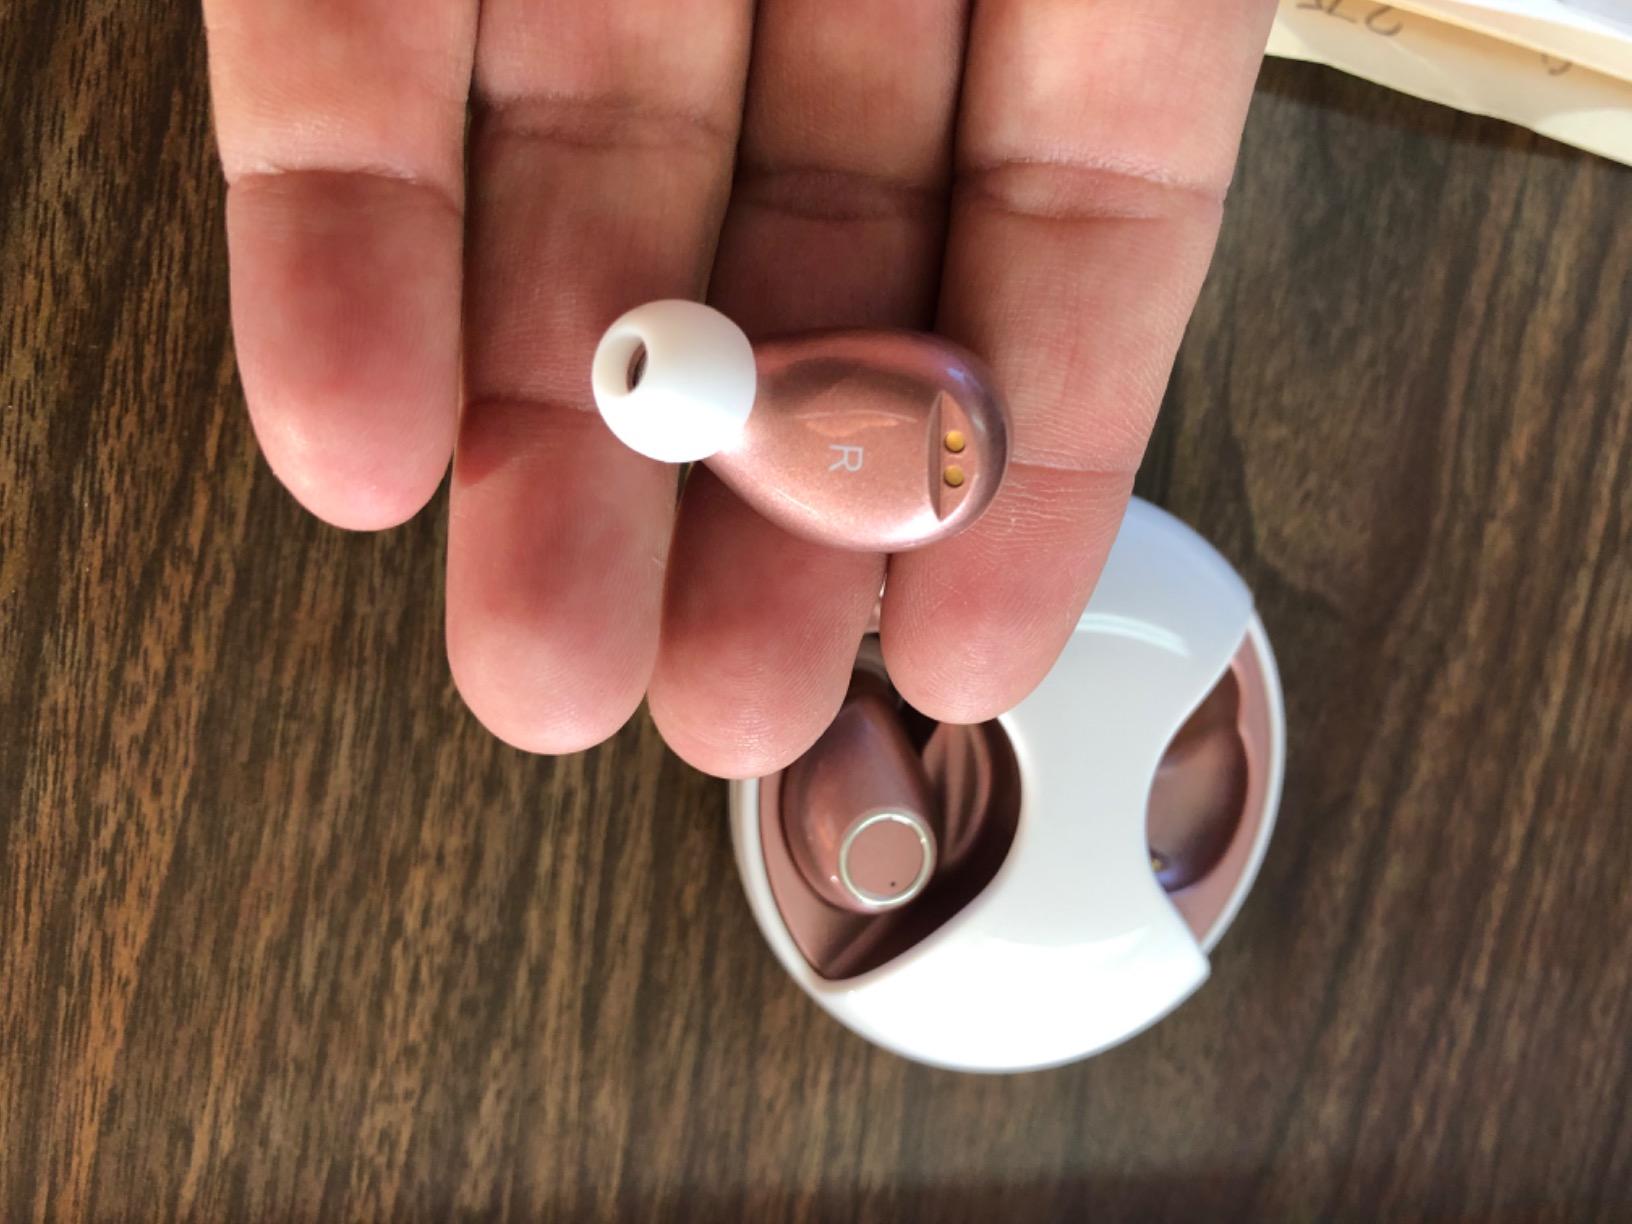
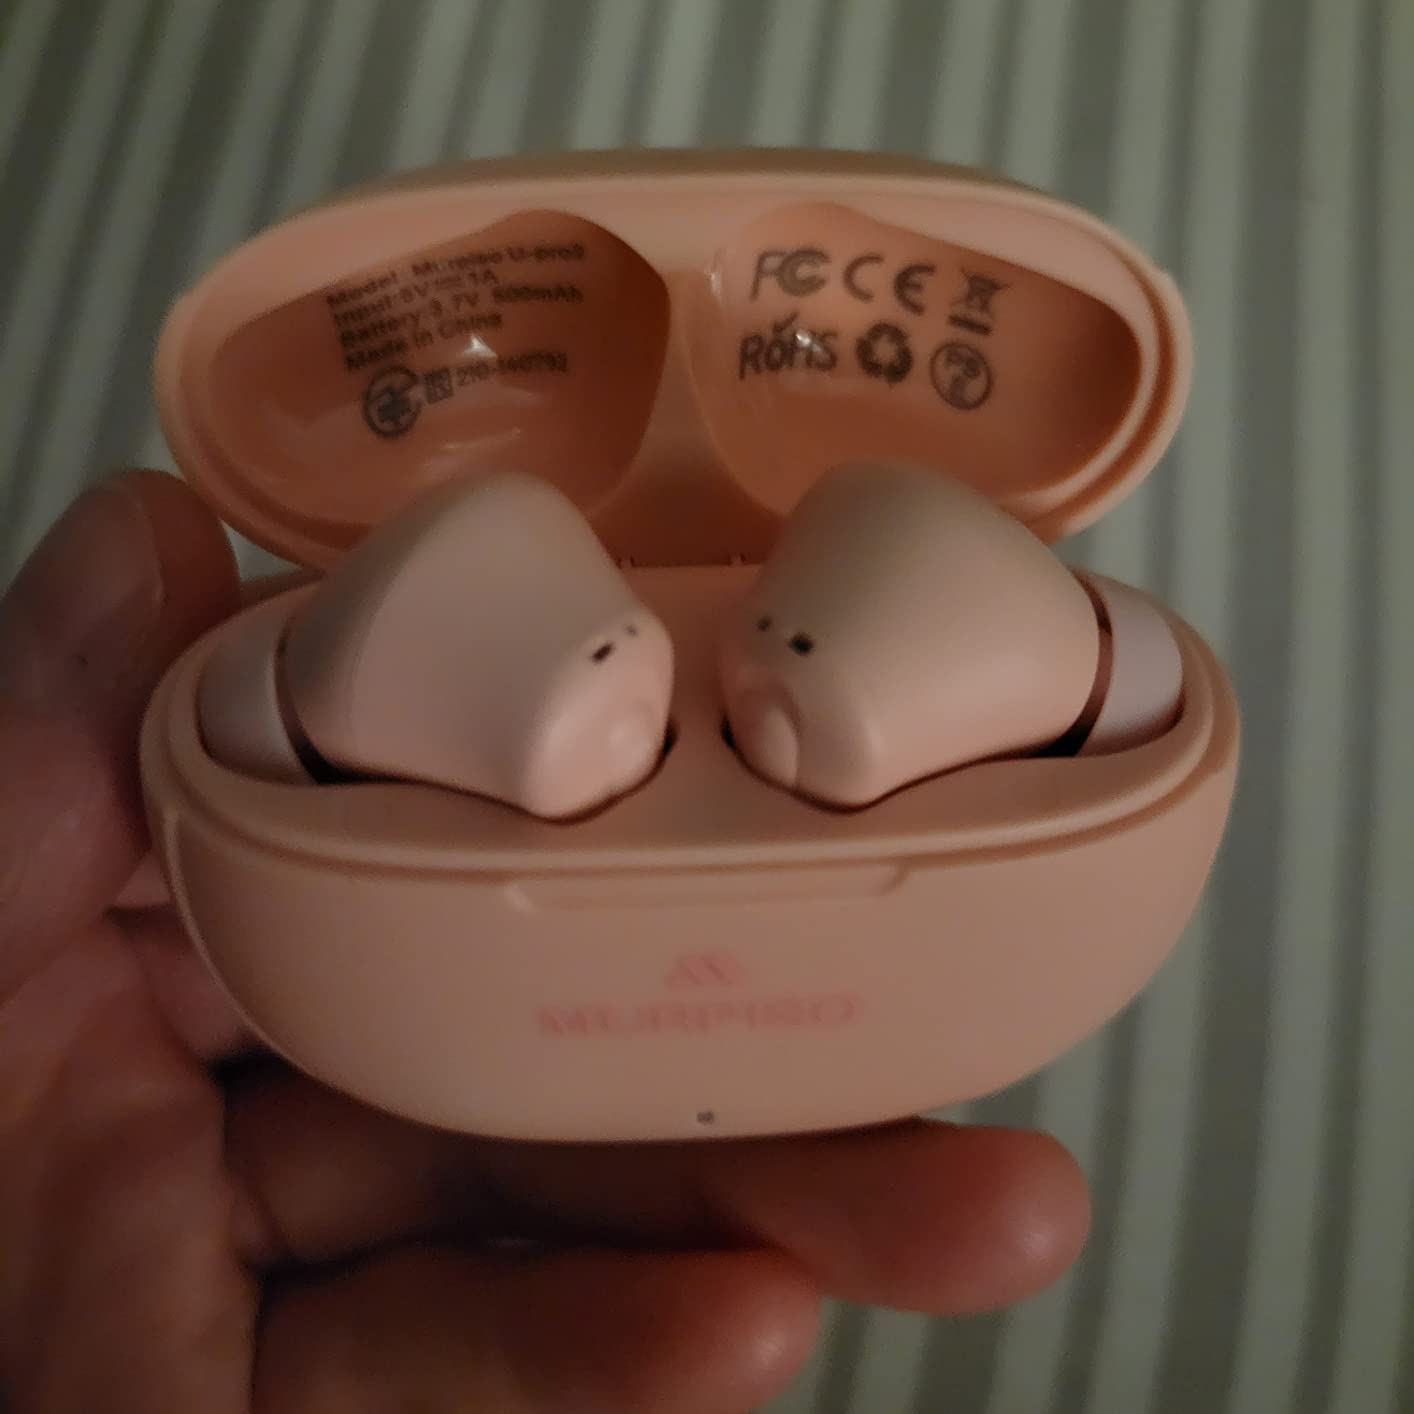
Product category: earbuds
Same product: no